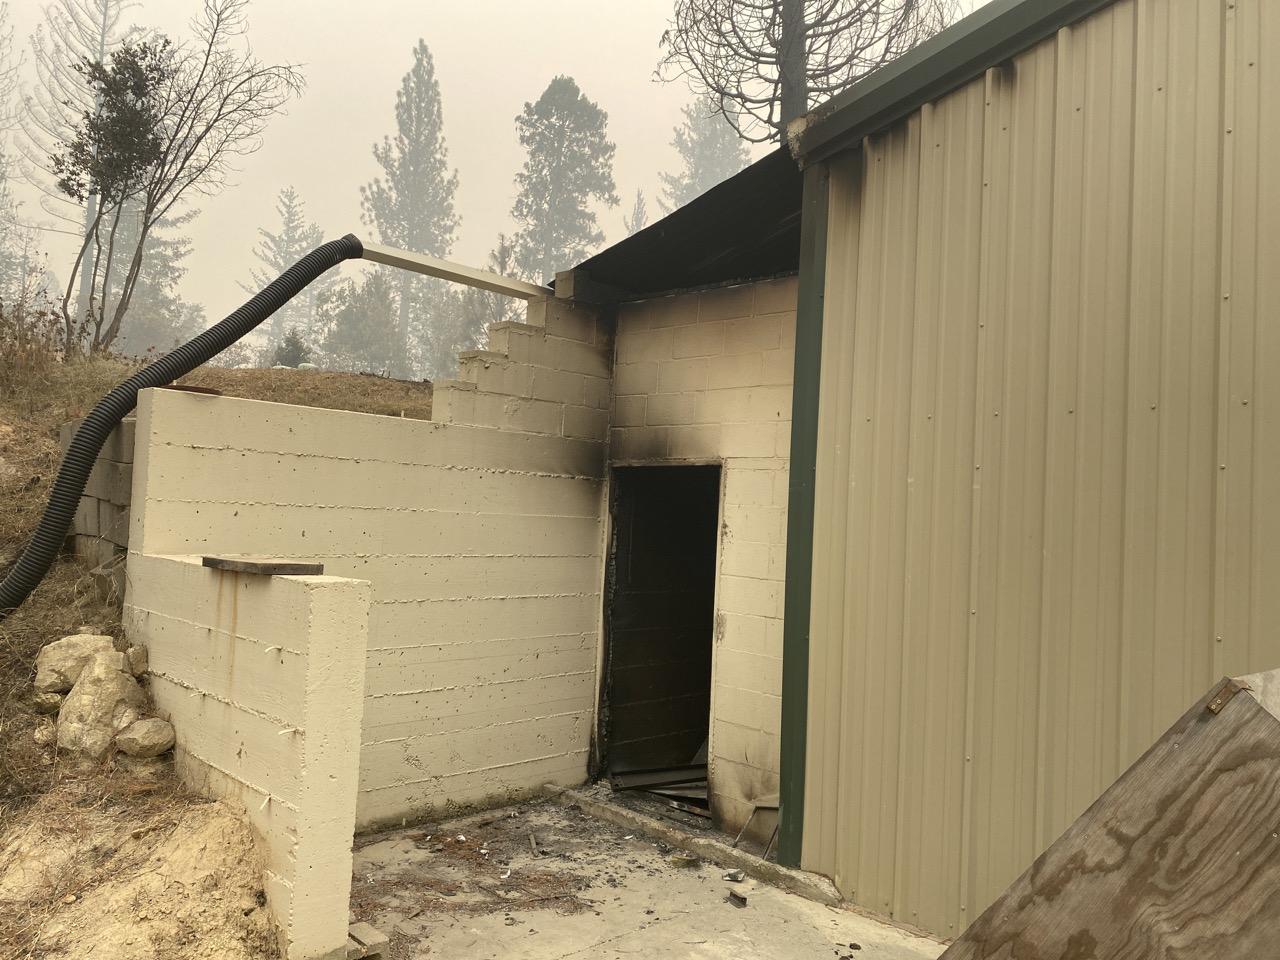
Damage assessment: minor